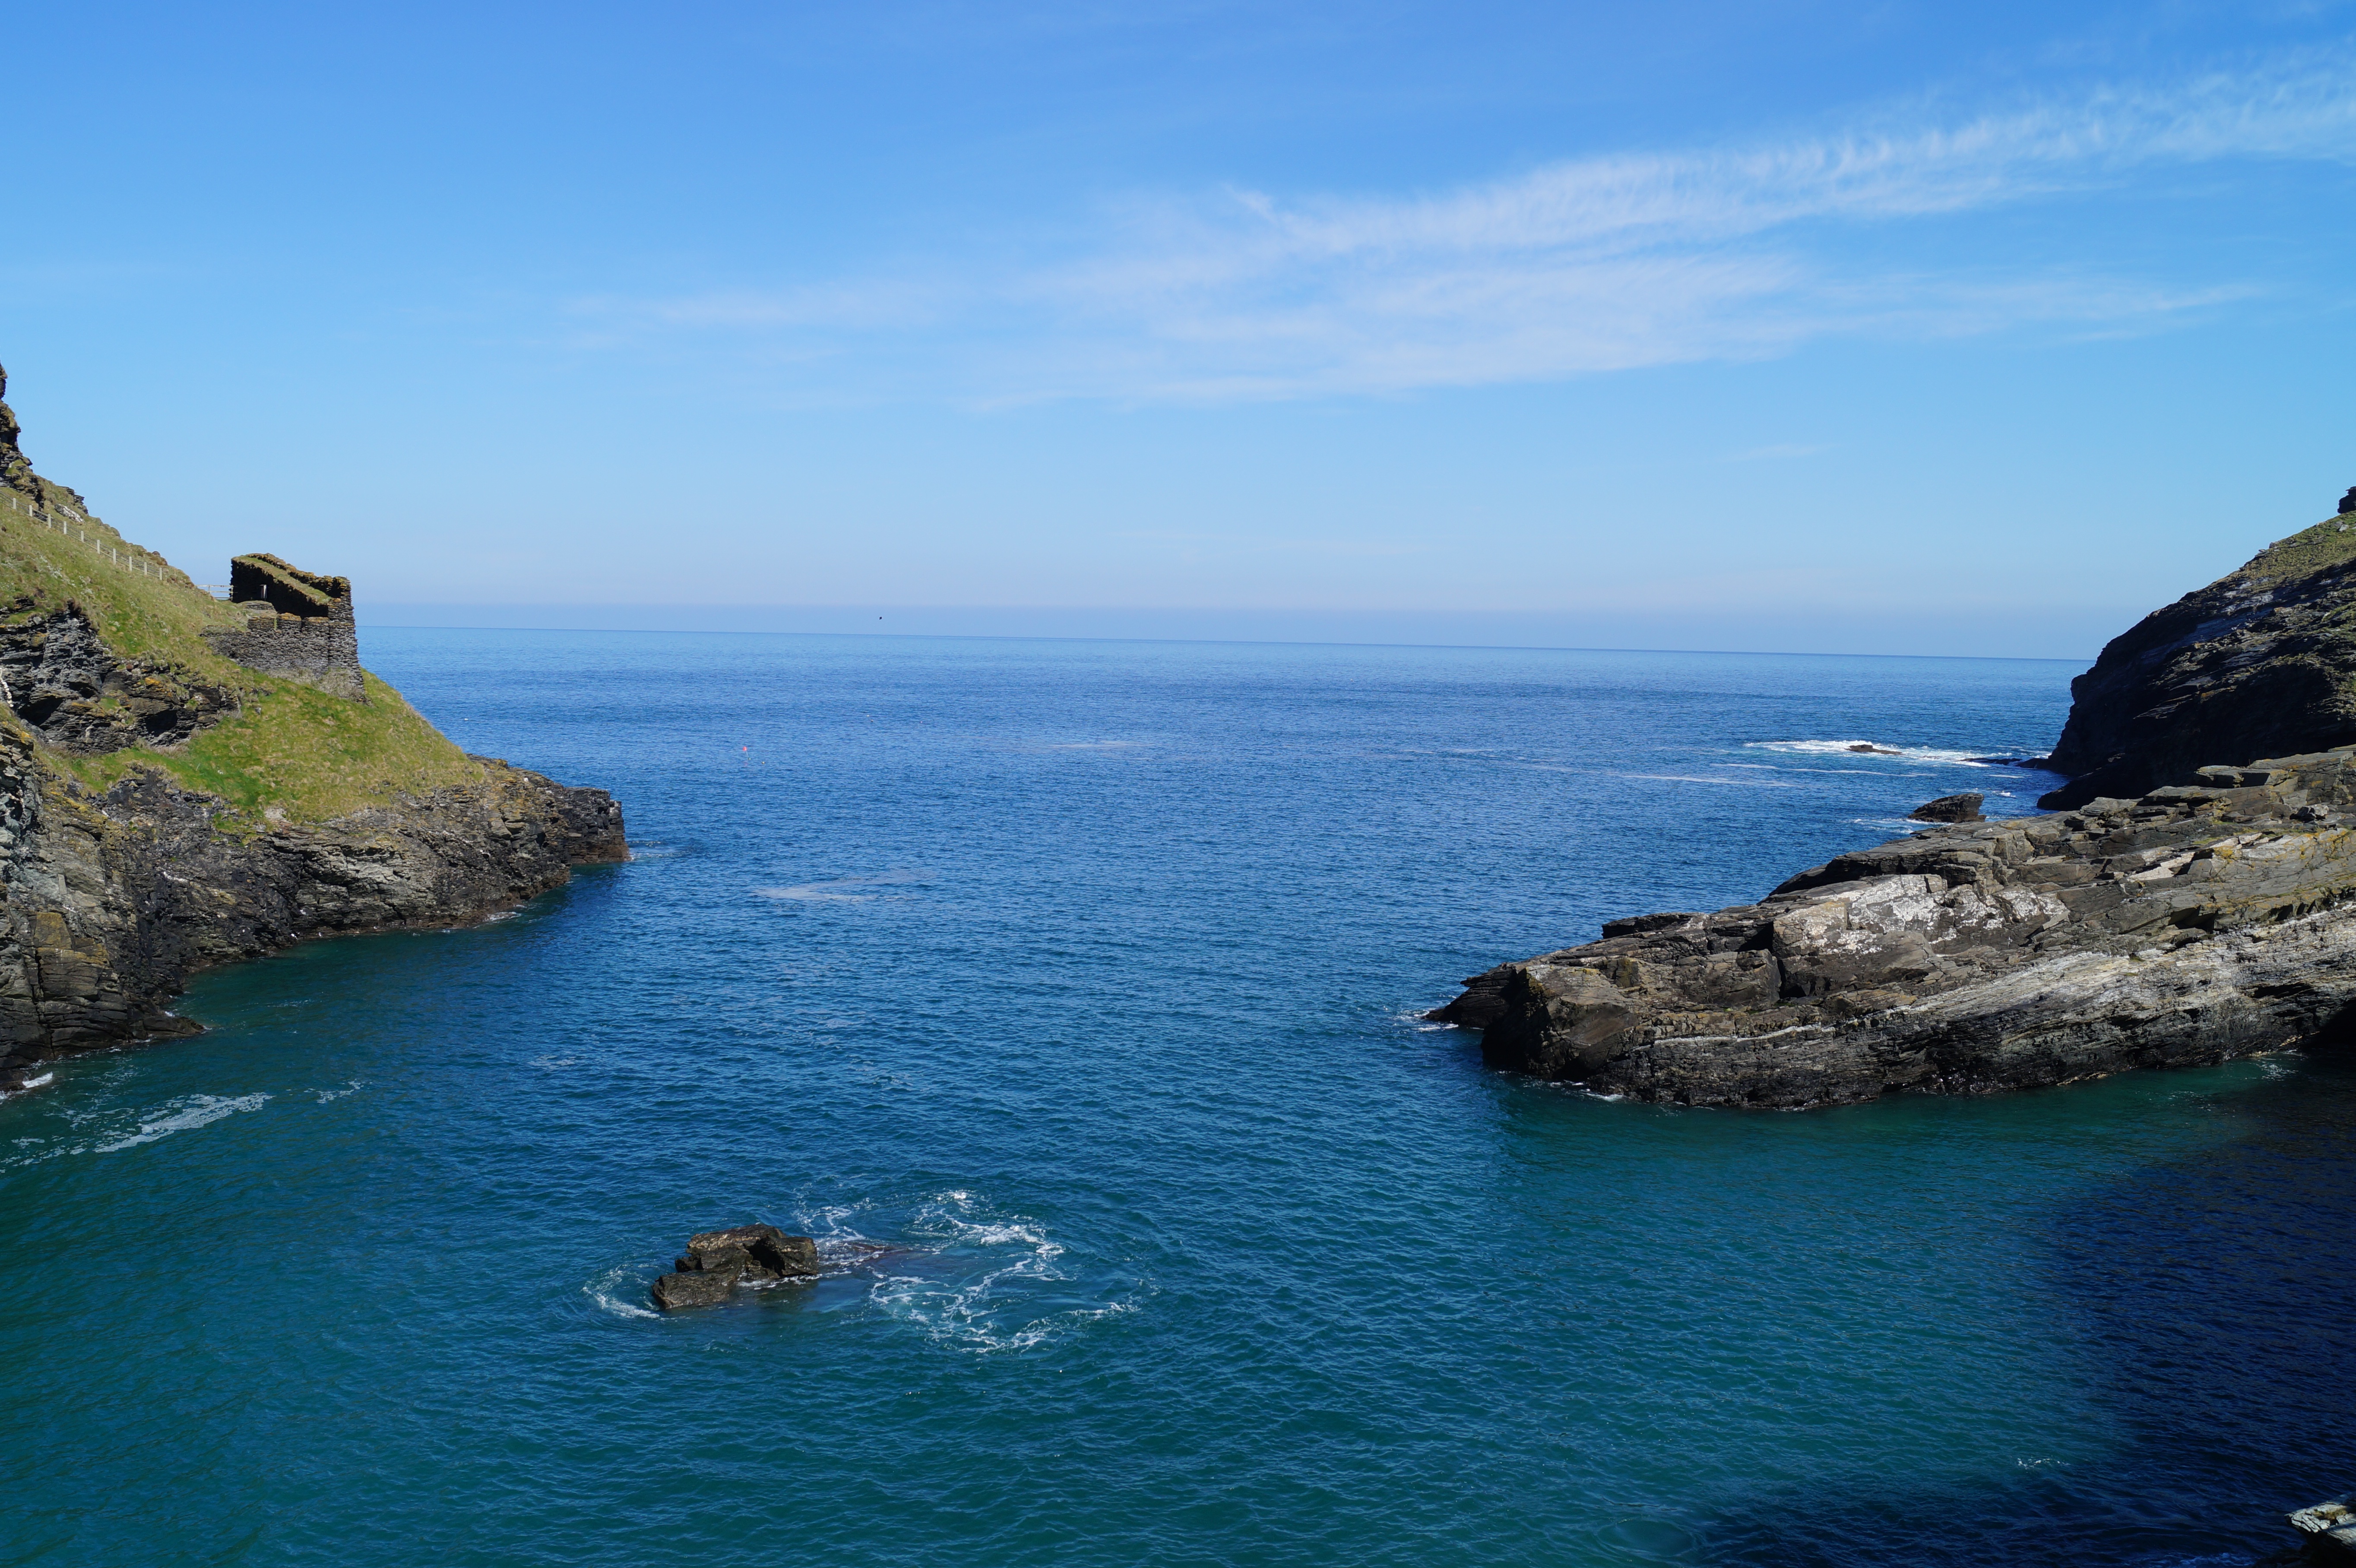
beach, sea, coast, rock, ocean, horizon, shore, vacation, cliff, cove, bay, island, stack, terrain, body of water, headland, archipelago, cornwall, cape, islet, landform, geographical feature, promontory